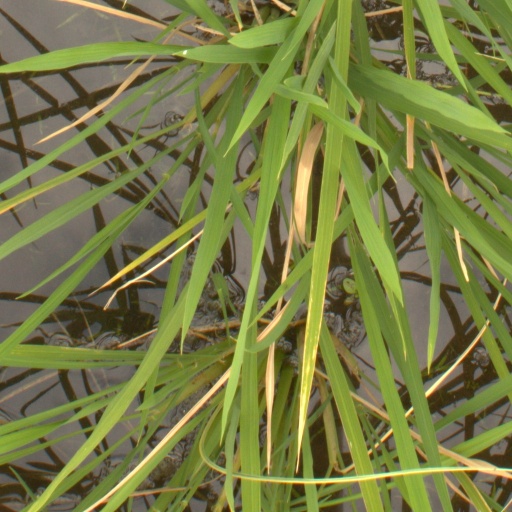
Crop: rice